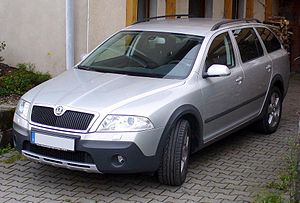
Škoda Octavia II / Octavia Scout
Octavia Scout (2007–2009)
Škoda Octavia II var den anden generation af Škoda Octavia, introduceret i juni 2004. Bilen var baseret på Volkswagen-koncernens PQ35-platform, som også blev benyttet til Audi A3, SEAT León og SEAT Altea såvel som Volkswagen Golf V, Volkswagen Golf VI, Volkswagen Golf Plus og Volkswagen Touran.